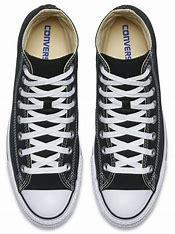
Brand: Converse
Model: 100